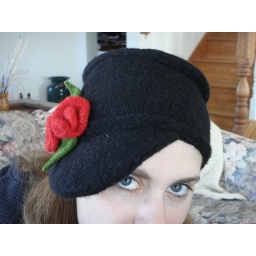
Chantel in black hat with roses (2)